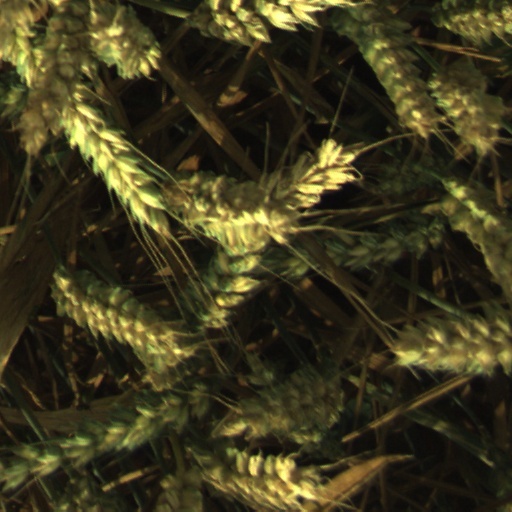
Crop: wheat